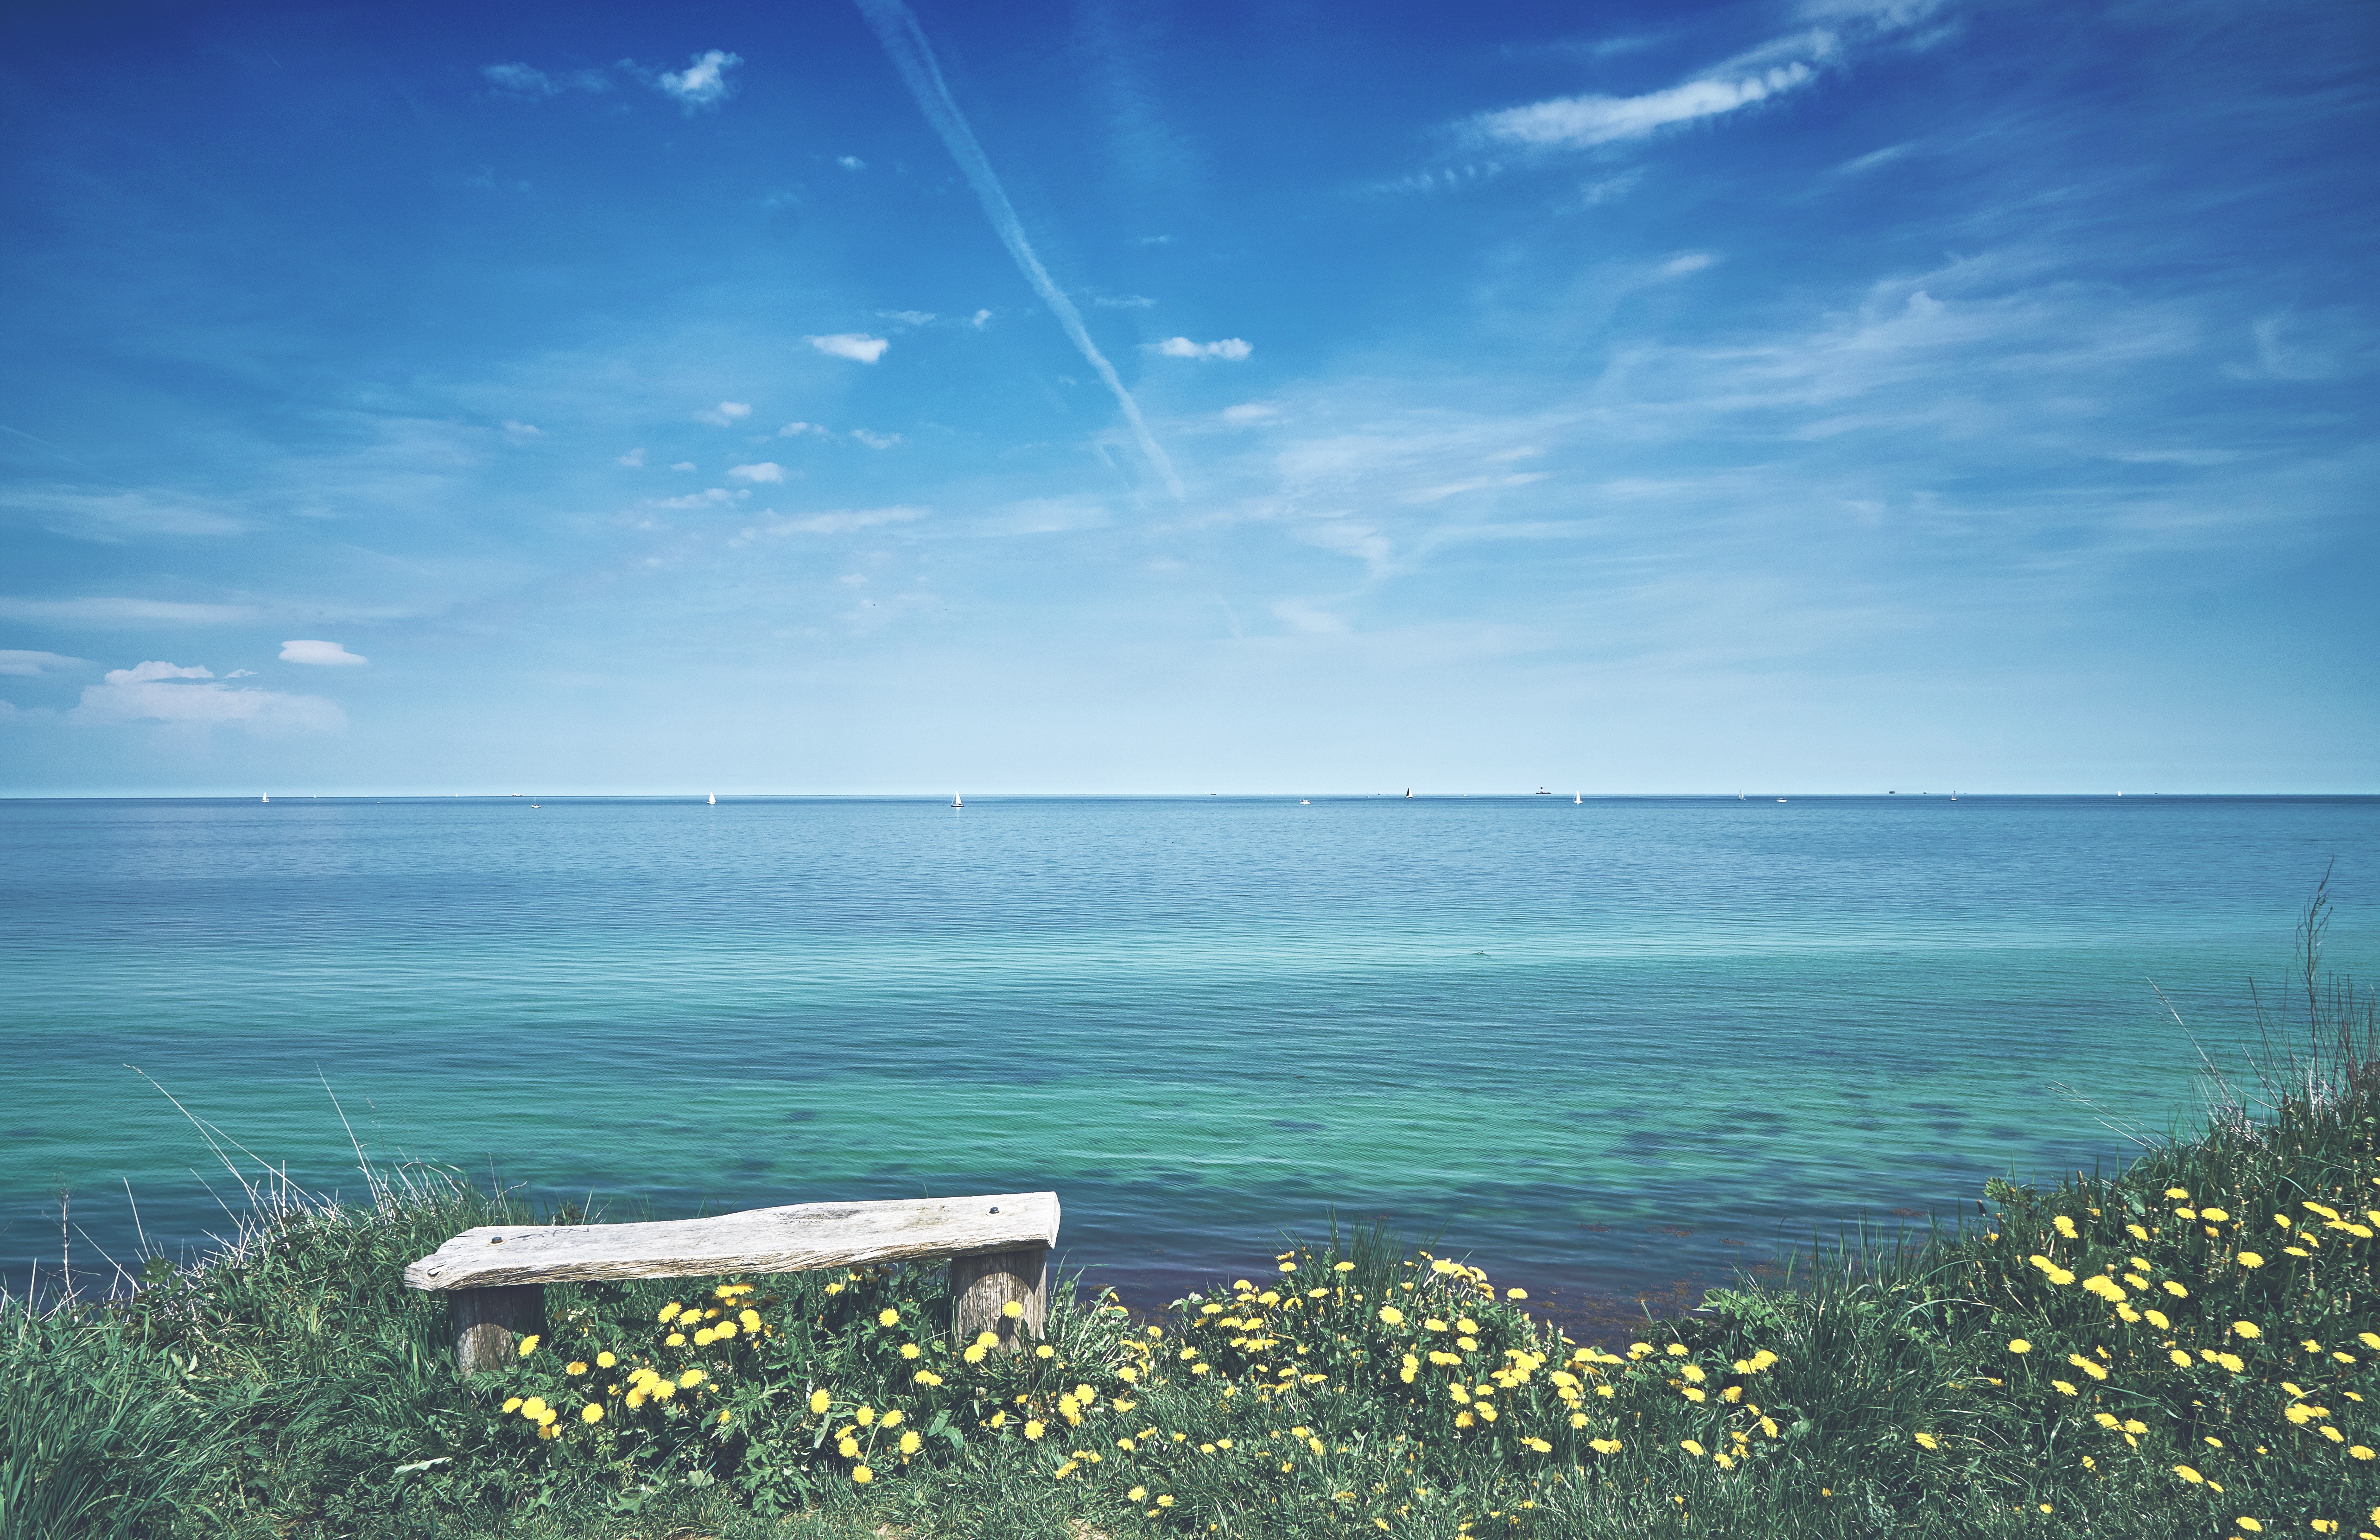
beach, sea, coast, water, nature, ocean, horizon, cloud, sky, sun, sunrise, dandelion, sunlight, morning, shore, wave, dawn, ship, summer, travel, dusk, boot, green, reflection, holiday, bay, island, blue, yellow, body of water, park bench, clouds, bank, sail, wanderlust, shipping, habitat, tropics, sailing boat, mecklenburg, cape, baltic sea, kiel, kiel week, stohl, wind wave